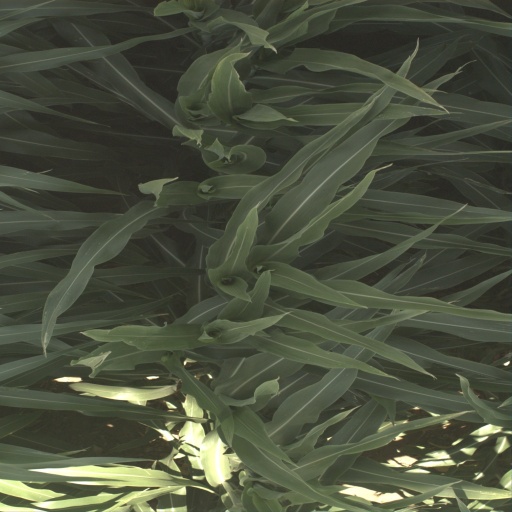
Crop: sorghum